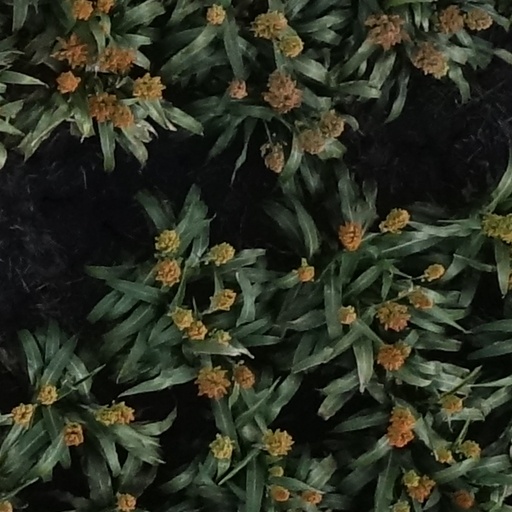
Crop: sorghum